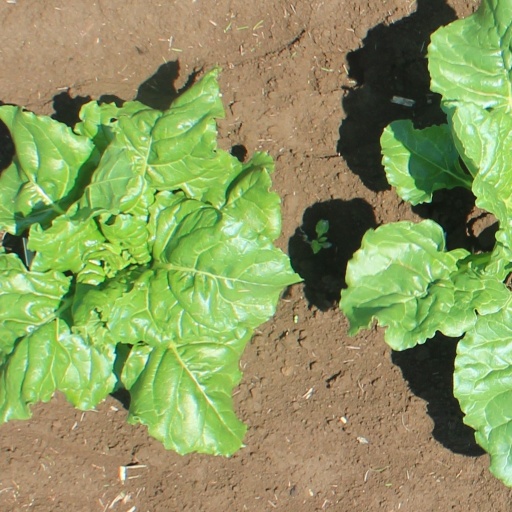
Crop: sugar beet